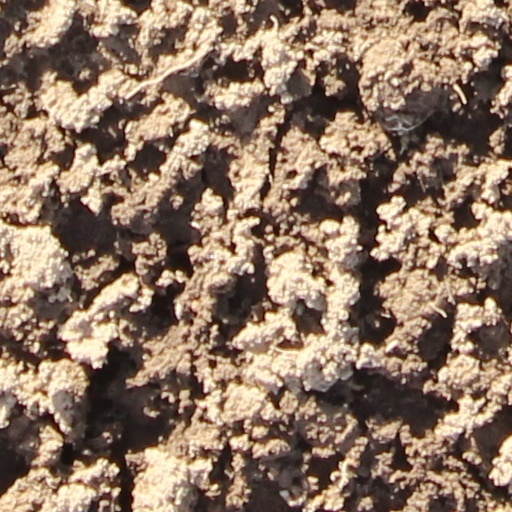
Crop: wheat